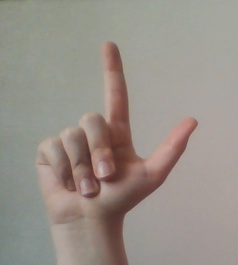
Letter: laam